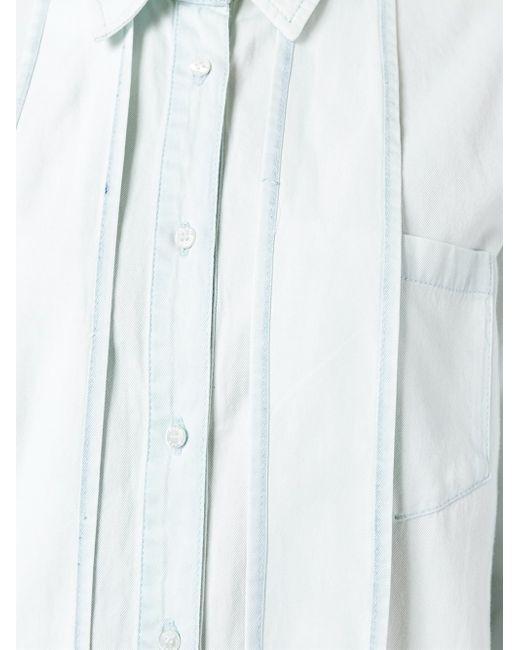
Helle Farbe Baumwolle Bürokleidung formelles Hemd